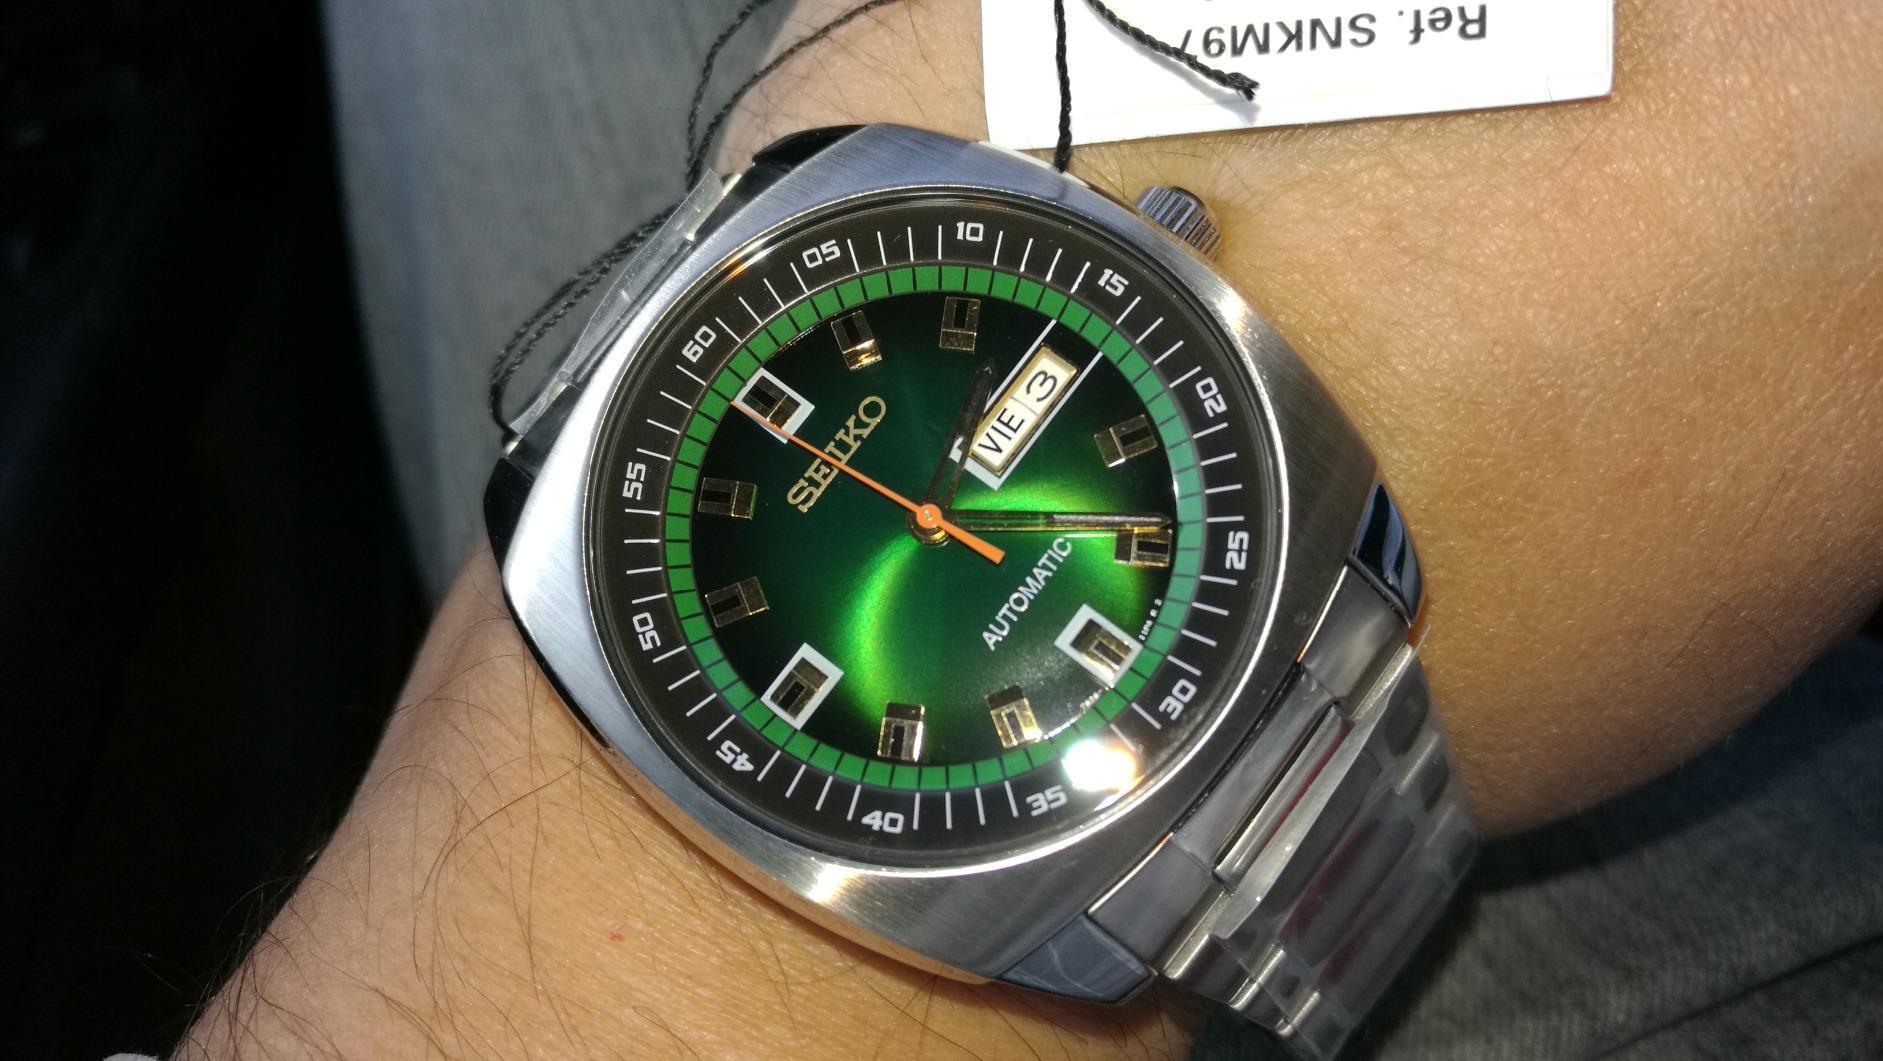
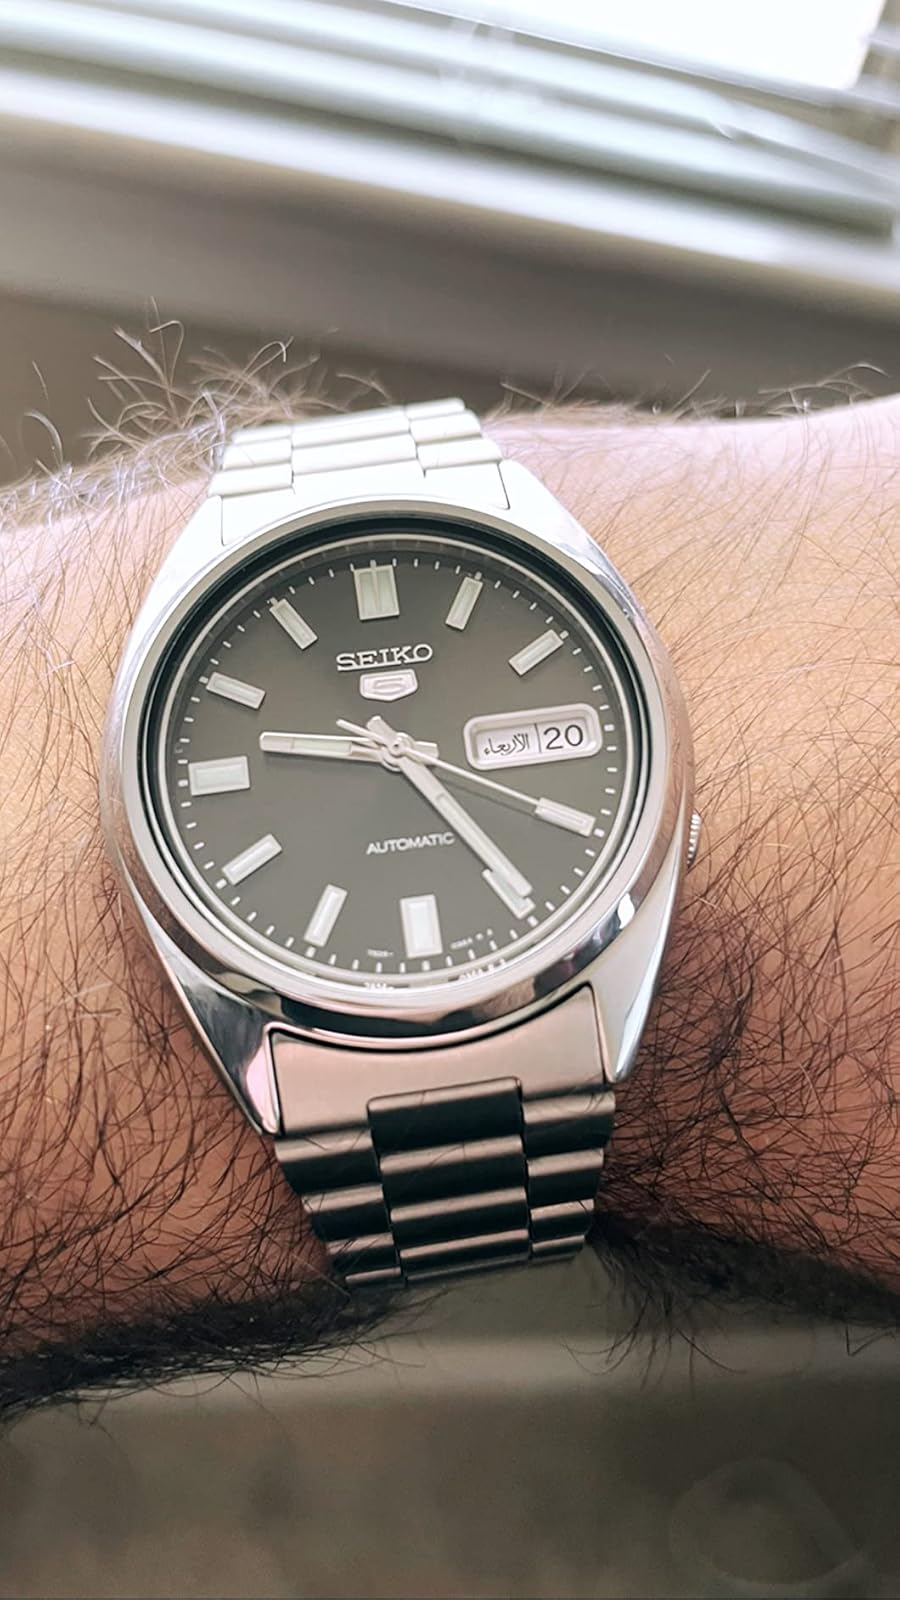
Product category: accessories_watch
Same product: no